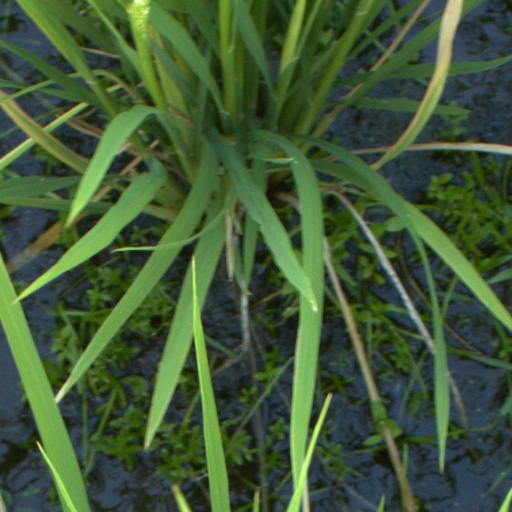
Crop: rice